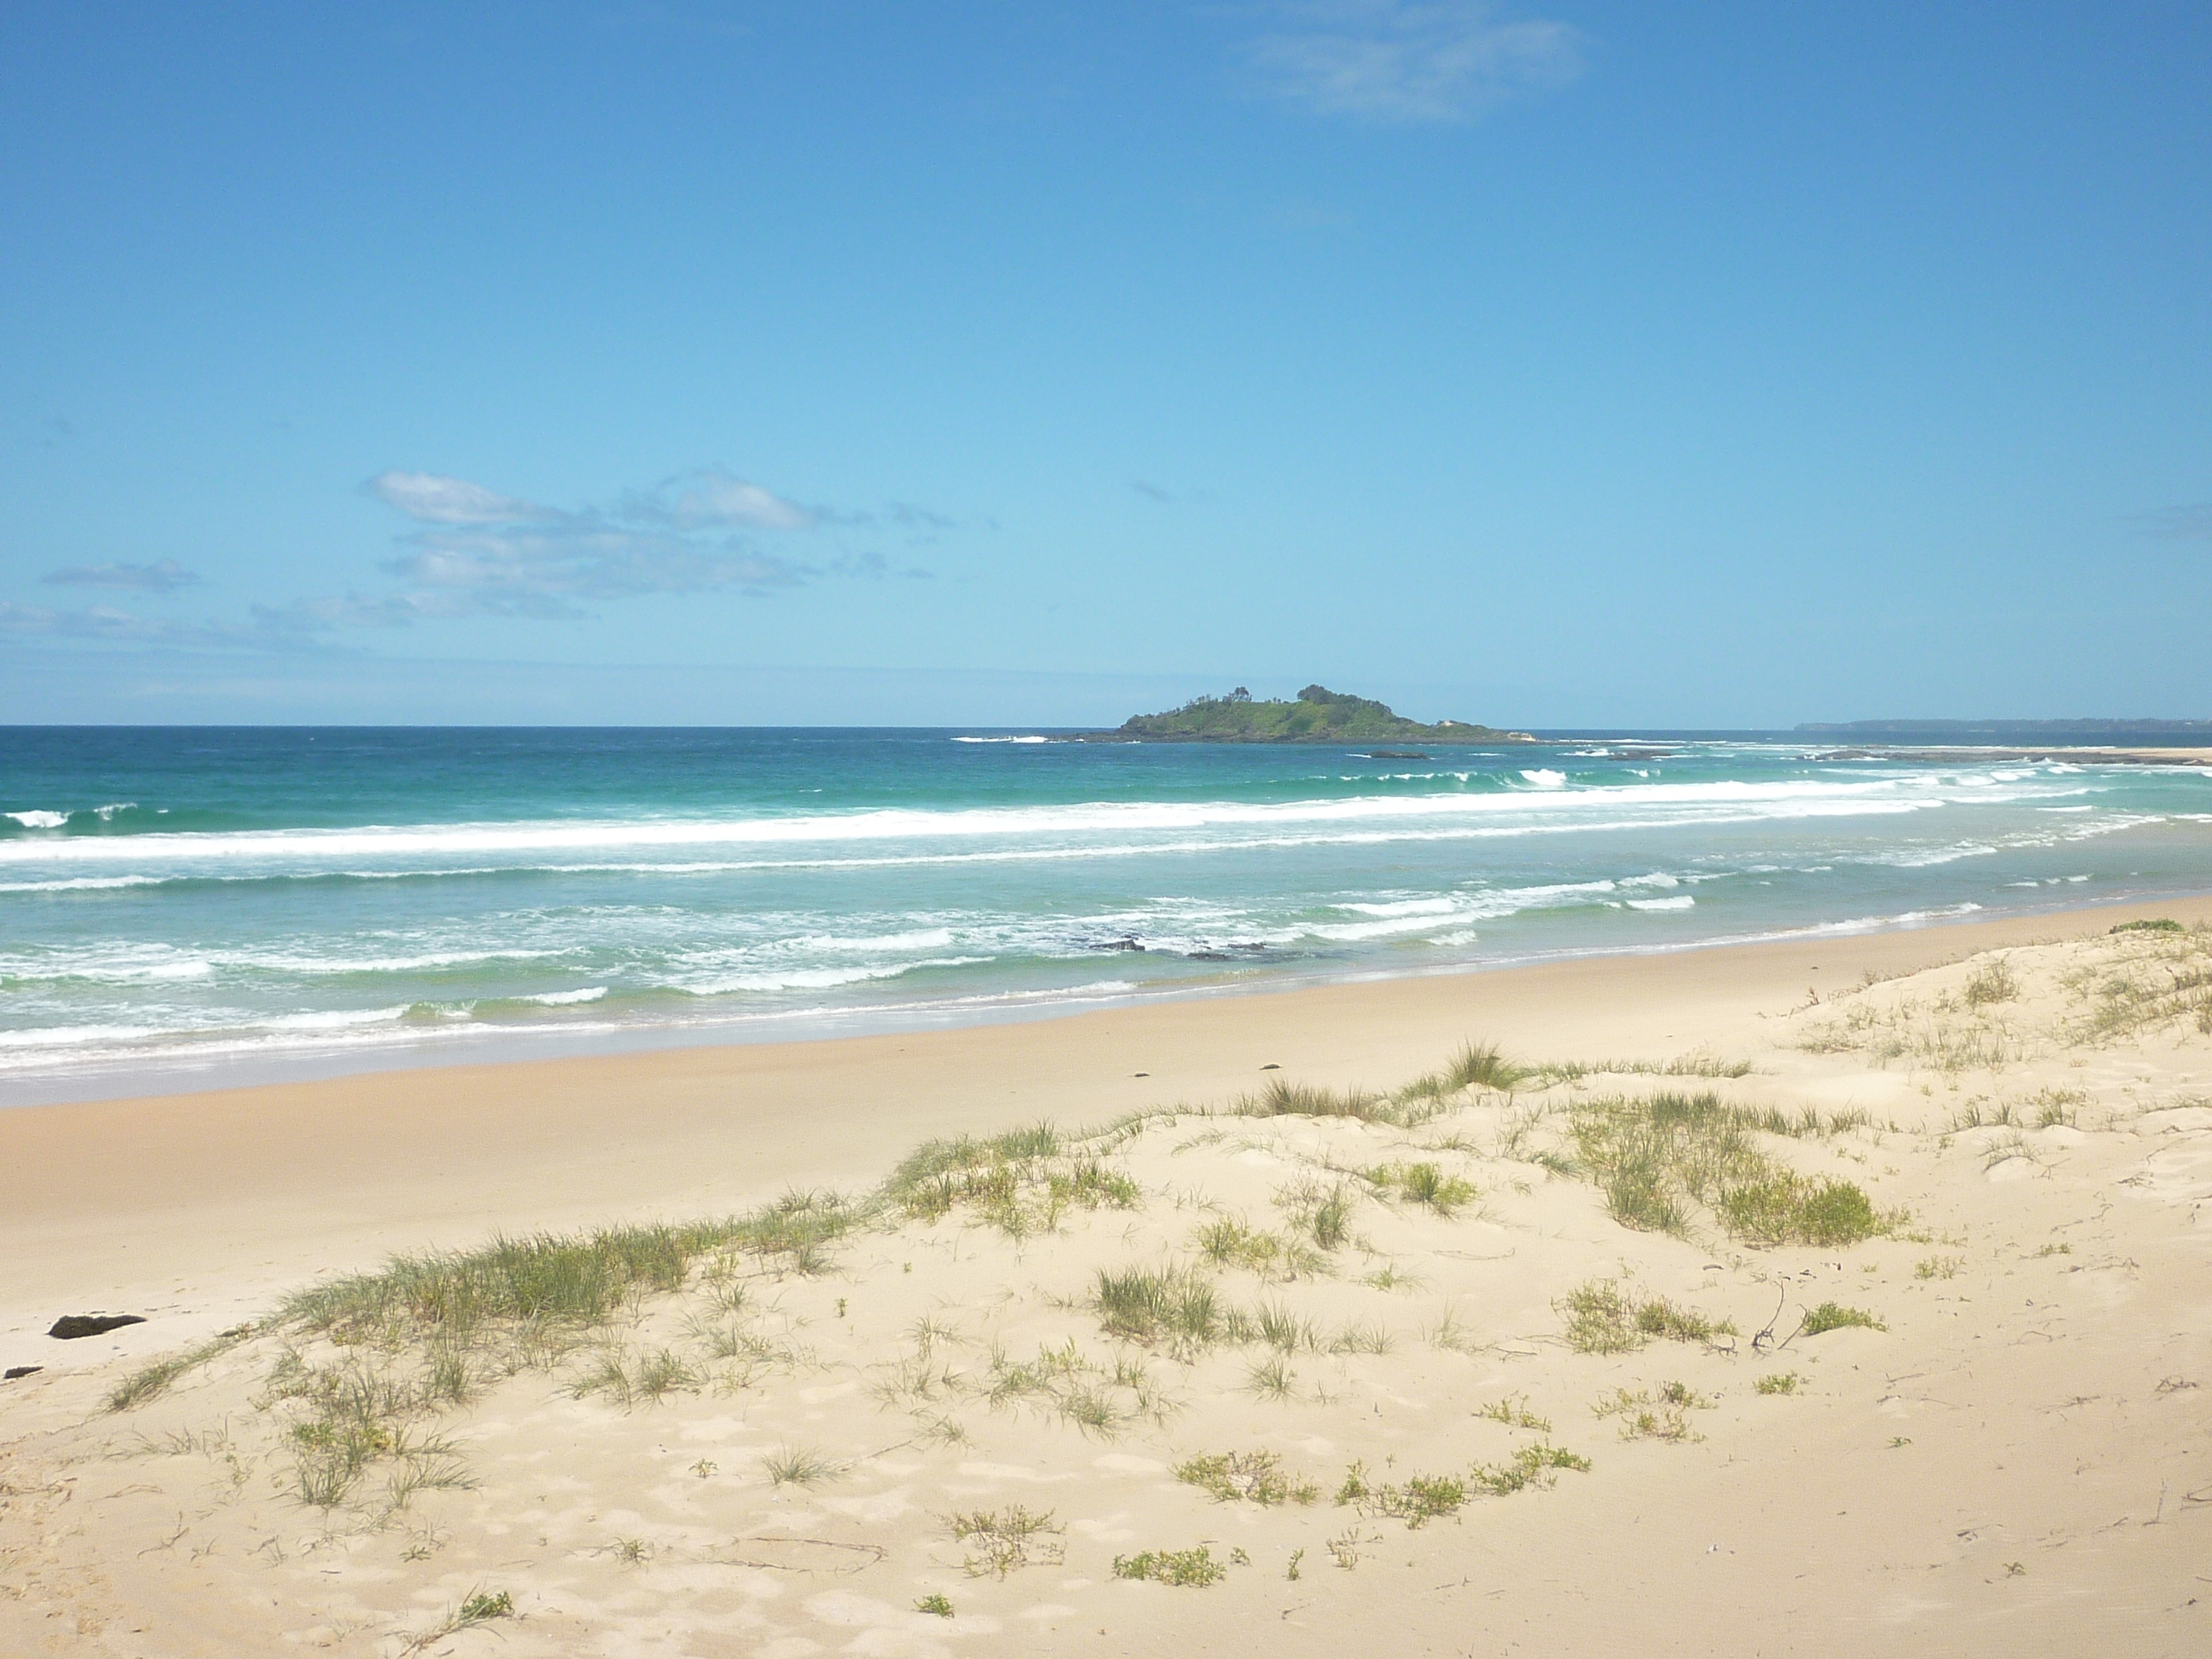
beach, landscape, sea, coast, nature, sand, ocean, horizon, shore, wave, vacation, bay, material, body of water, blue sky, australia, waves, cape, wind wave